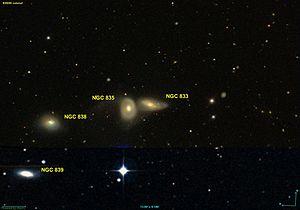
Image créée à l'aide du logiciel Aladin Sky Atlas du Centre de Données astronomiques de Strasbourg et des données fusionnées de DSS (Digitized Sky Survey) et de SDSS (Sloan Digital Sky Survey)
NGC 833 est une galaxie spirale située dans la constellation de la Baleine à environ 173 millions d'années-lumière de la Voie lactée. Elle a été découverte par l'astronome germano-britannique William Herschel en 1785.